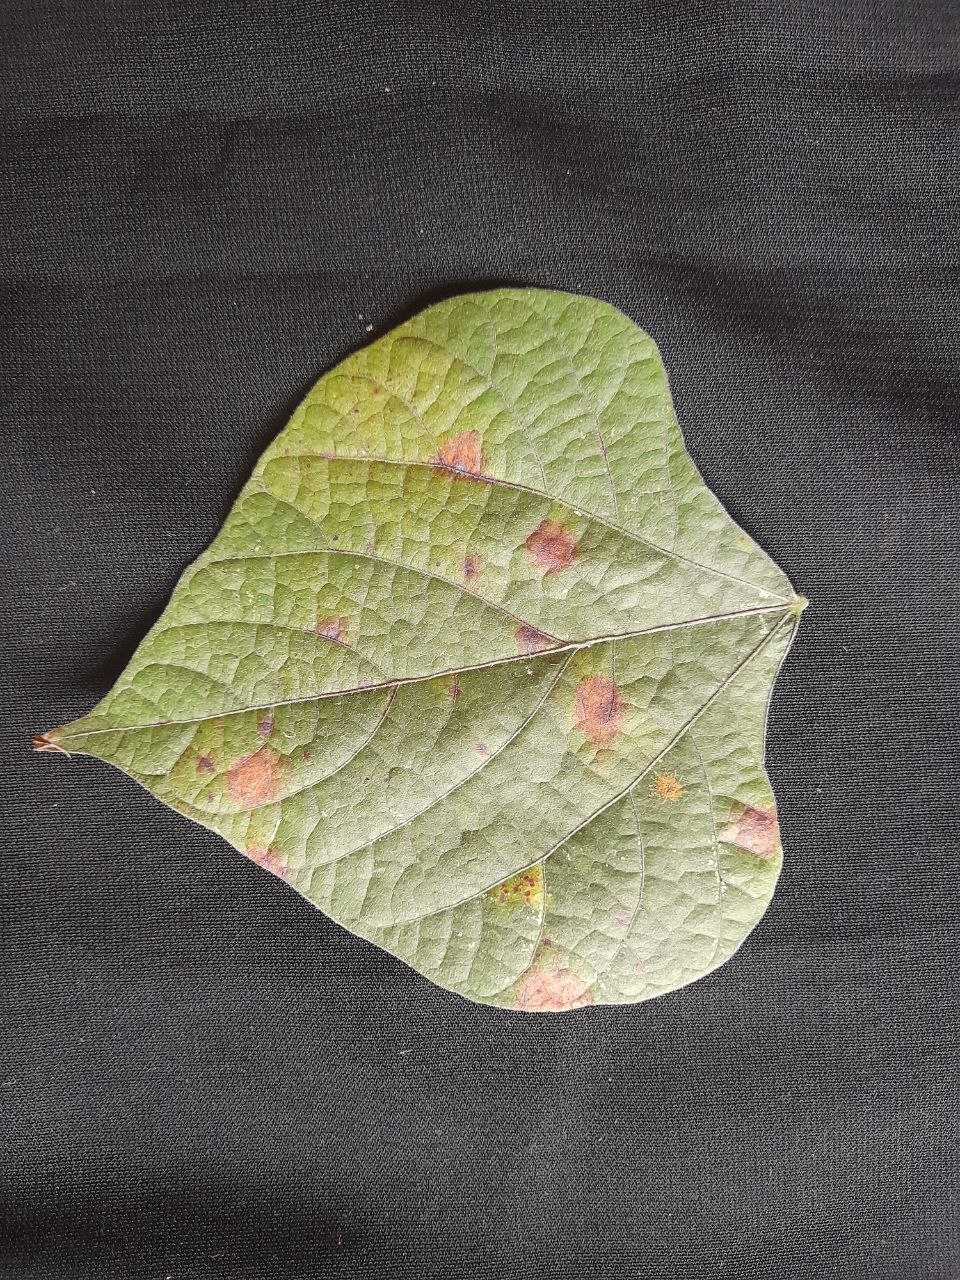
Crop: bean
Leaf condition: Rust